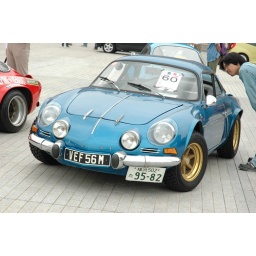
Scenery of event of French car &amp;quot;French French 2008&amp;quot; held in Yokohama red brick warehouse on June 28.